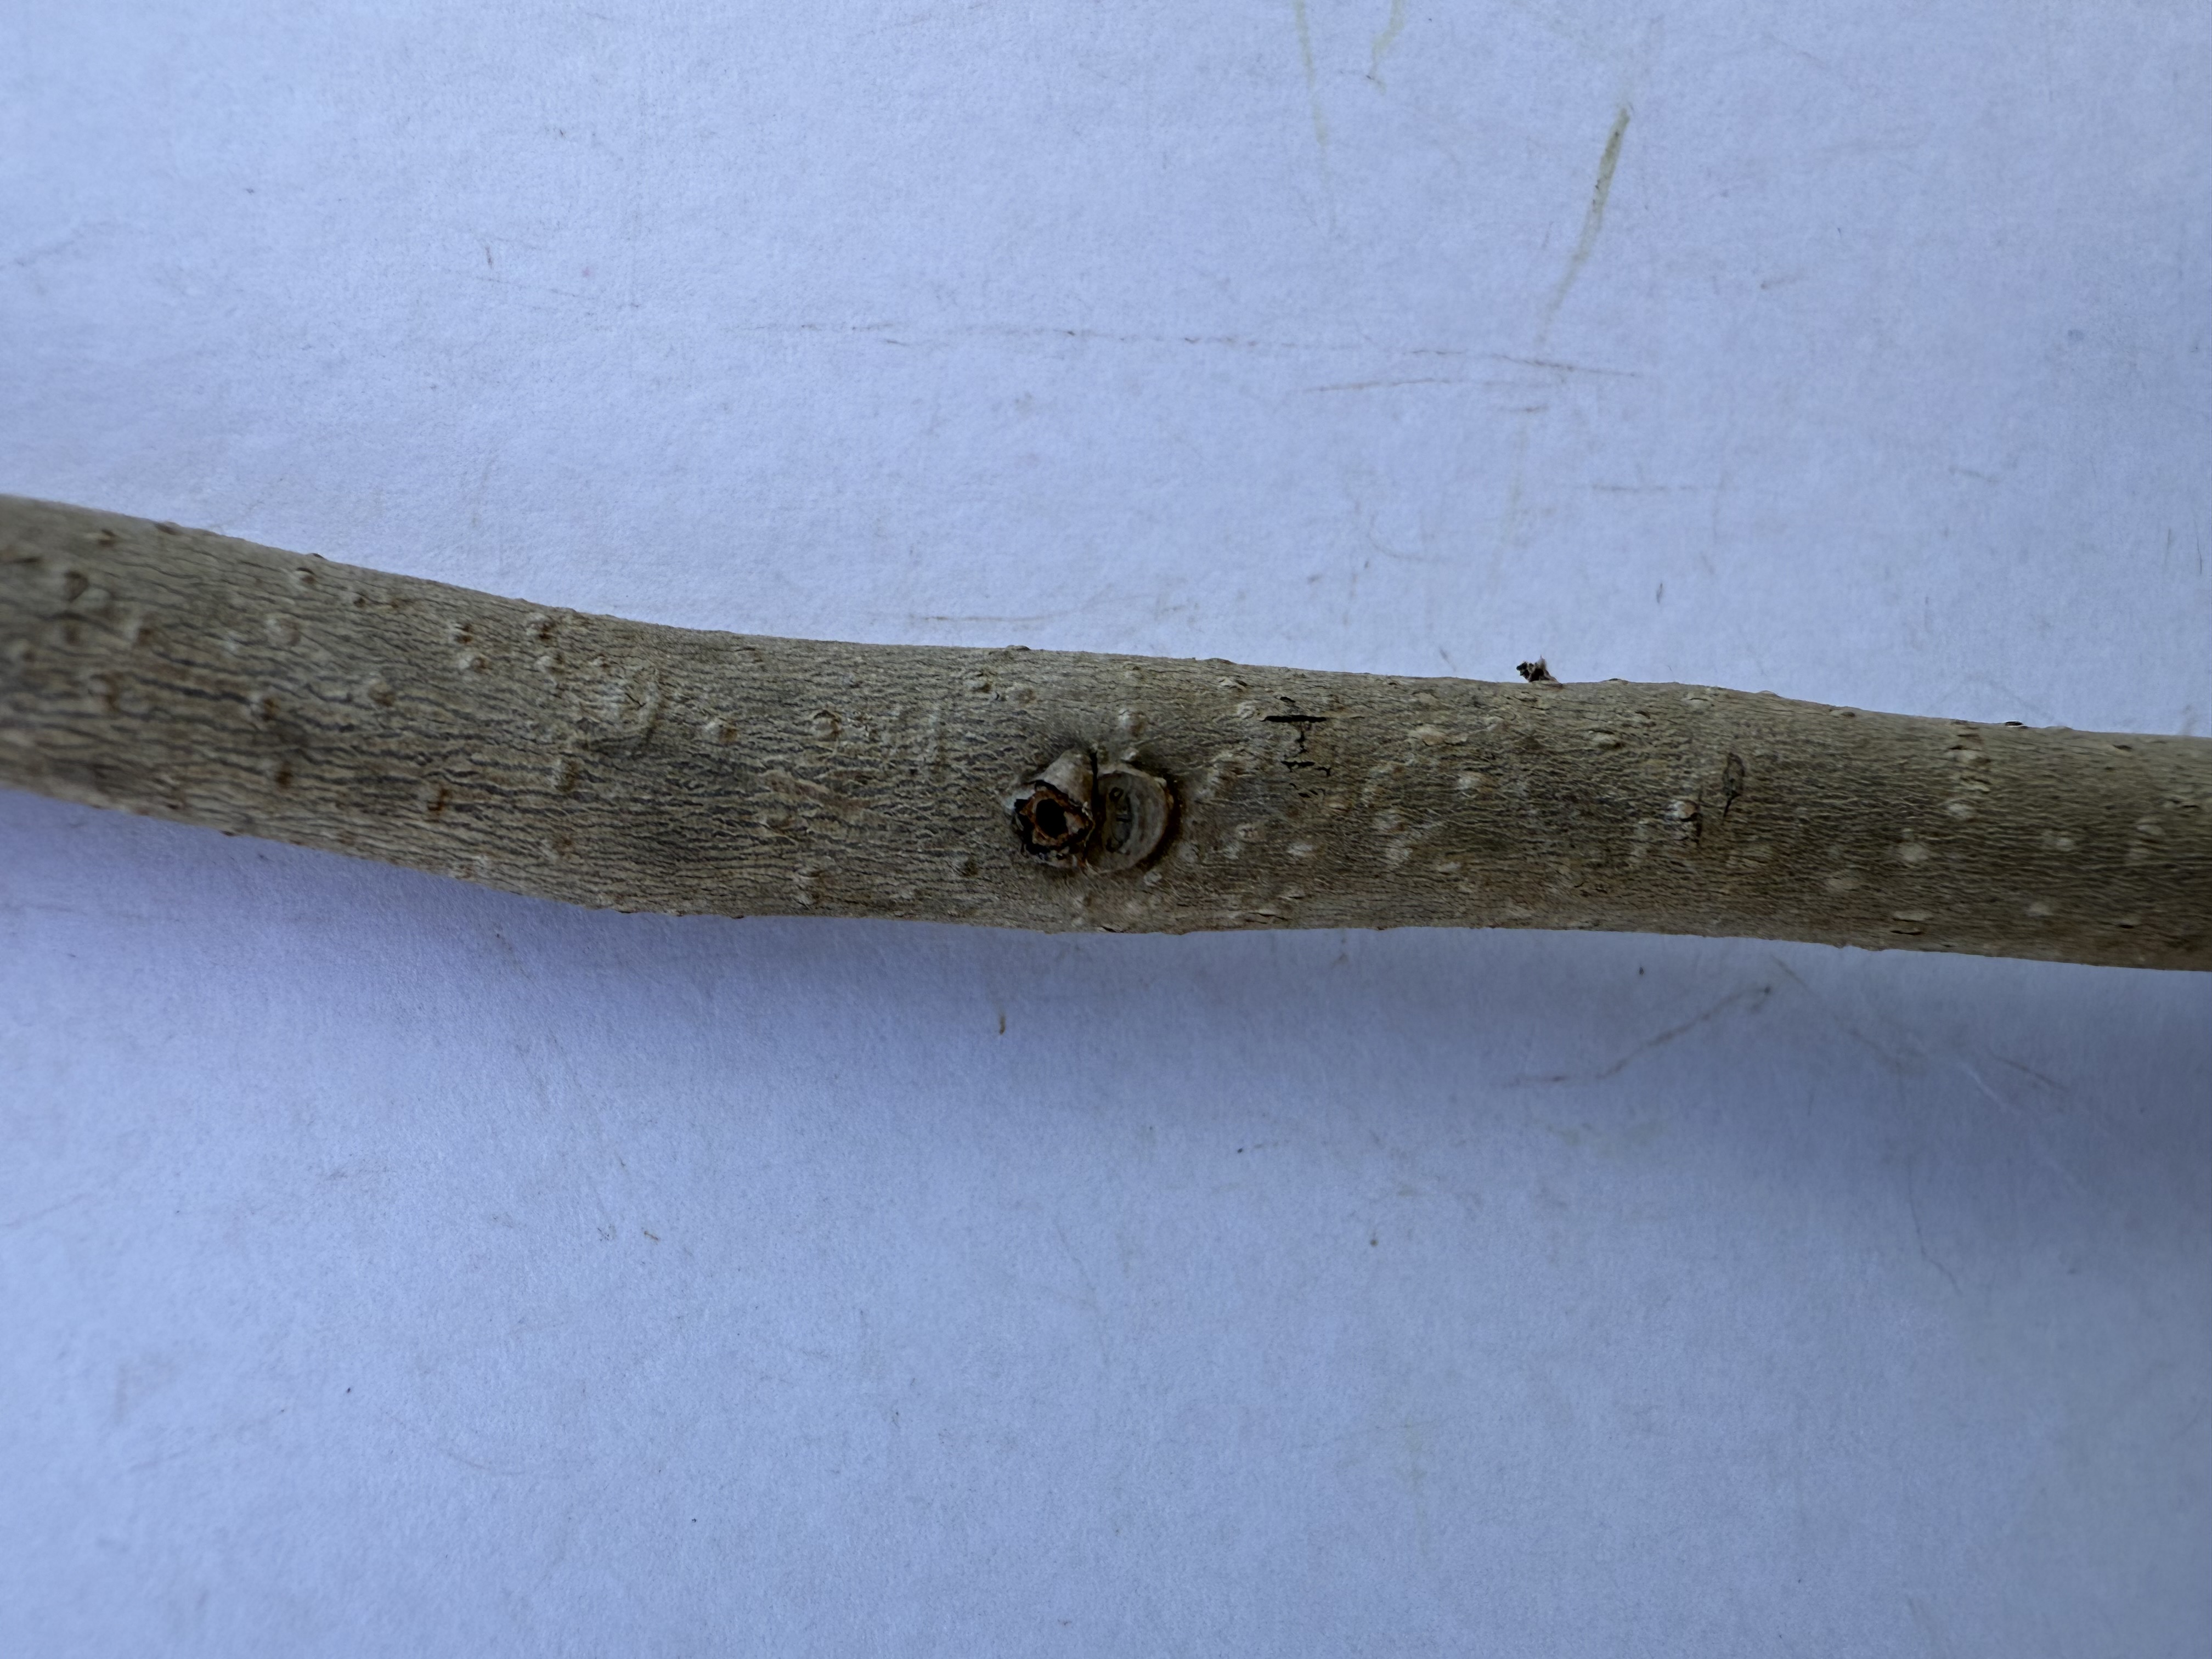
Variety: Chocolate Persimmon